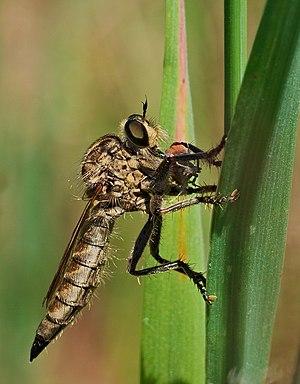
Les Asilinae sont une des sous-familles d'insectes diptères prédateurs de la famille des Asilidae.